Mongolian gazelle

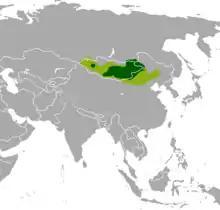
Historical (light green) and present range (dark green)

Mongolian gazelles live in semi-arid, cold, and temperate ecosystems. They thrive in flat or undulating steppes and dry grasslands, with a preference for steppe and desert steppe habitats adorned with clusters of vegetation. The estimated global range of the Mongolian gazelle is 746,281 km, of which 91% is in Mongolia (681,863 km), 5% in China (34,718 km) and 4% in Russia (29,700 km).